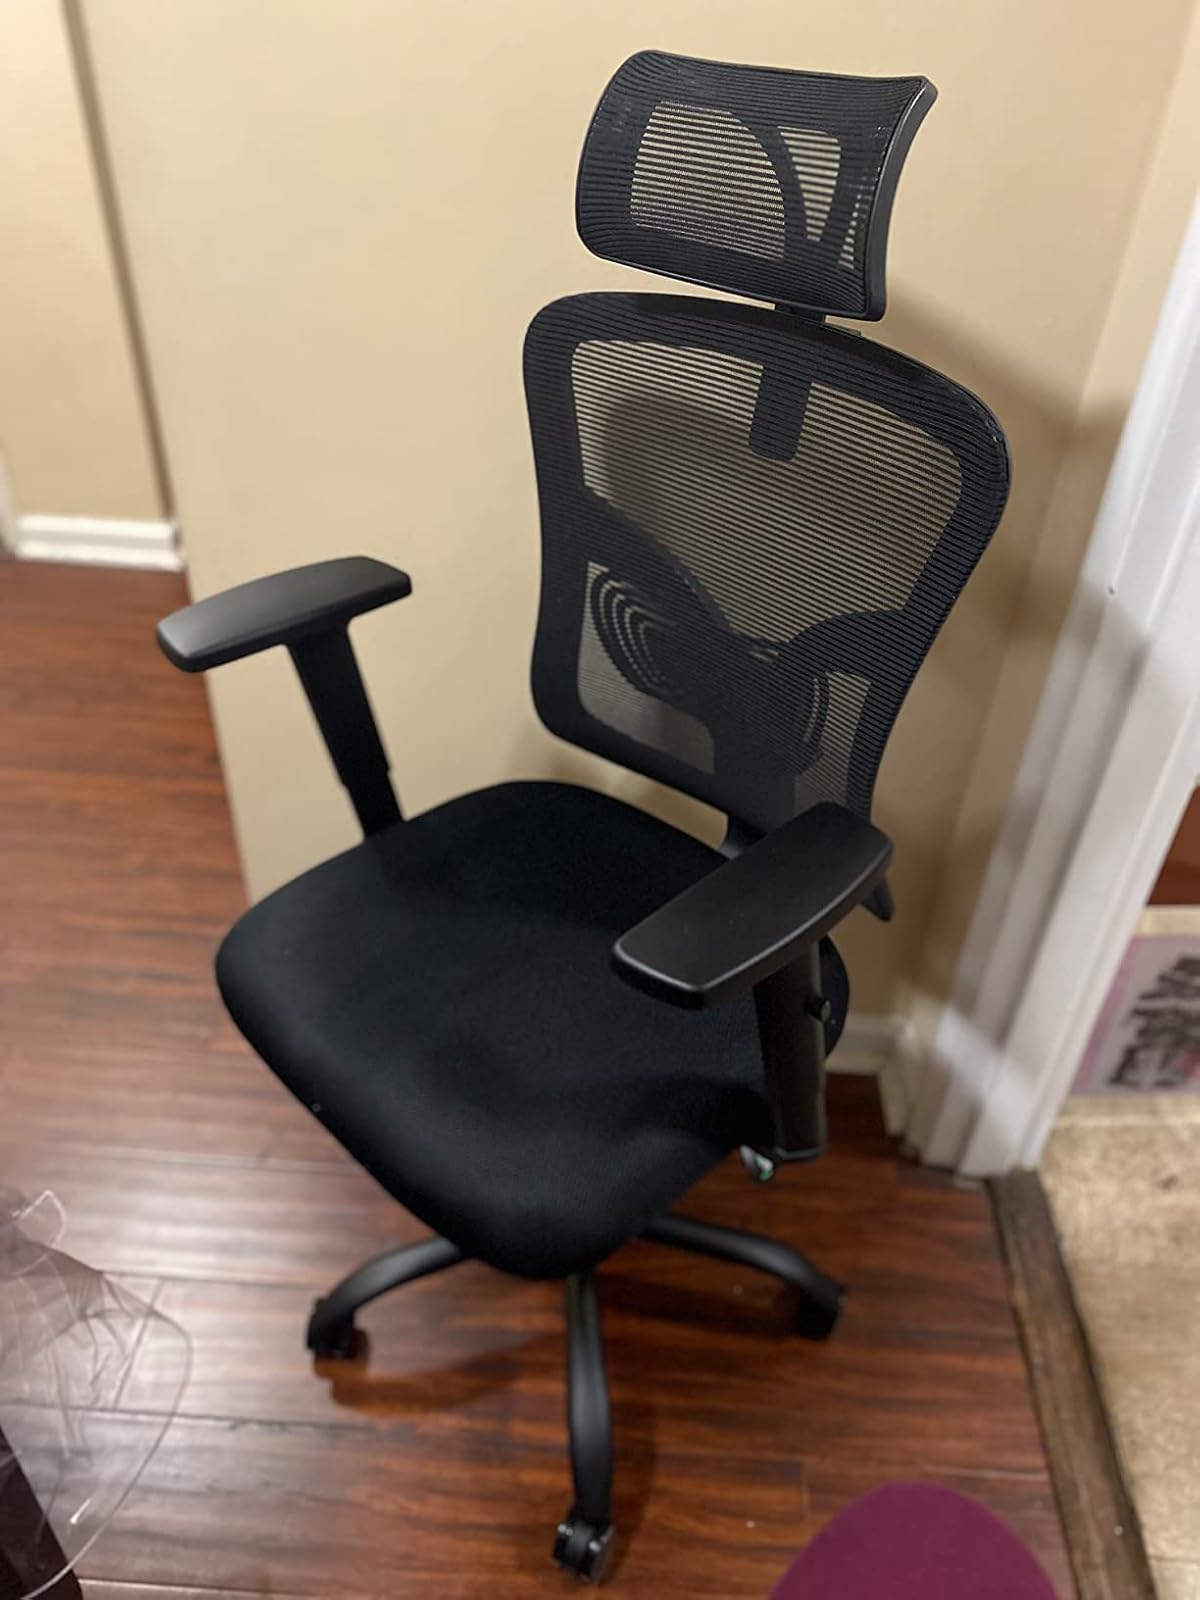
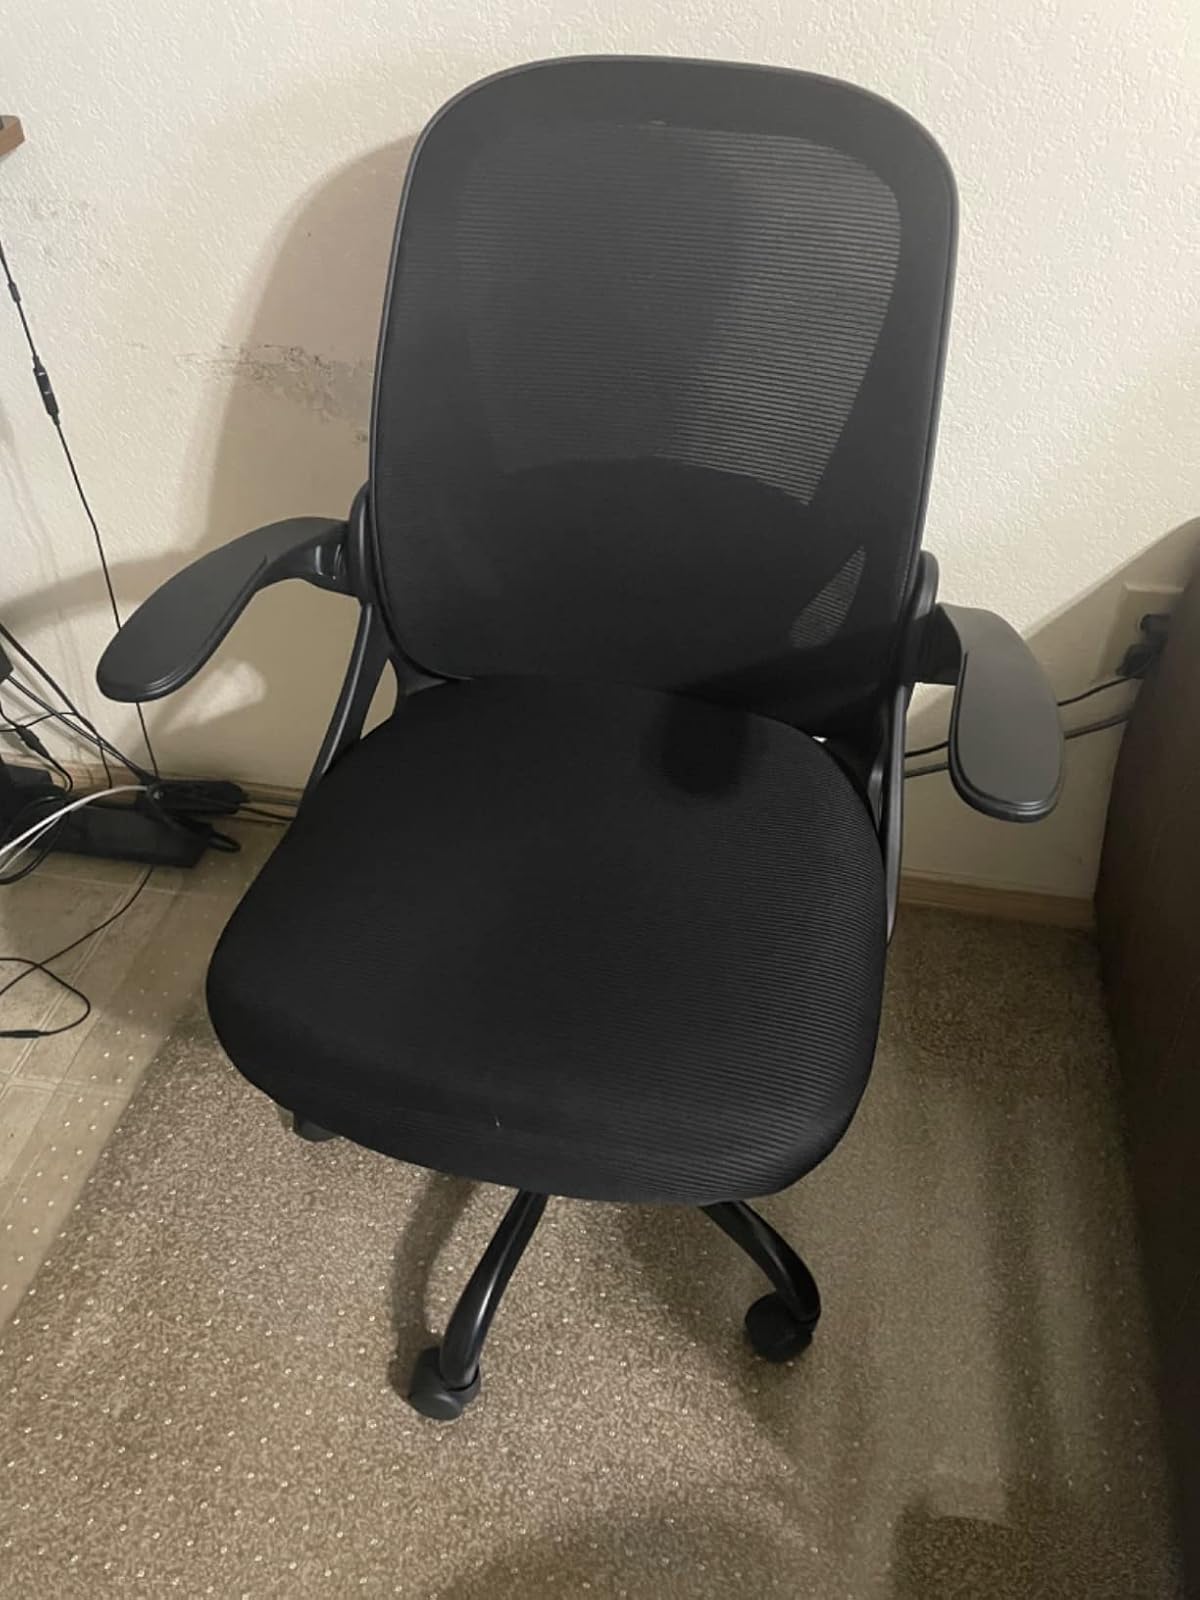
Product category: items_chair
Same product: no